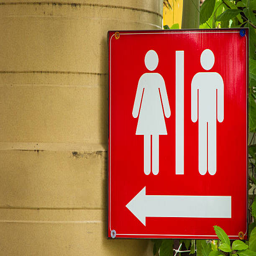
person signs the way to the toilet